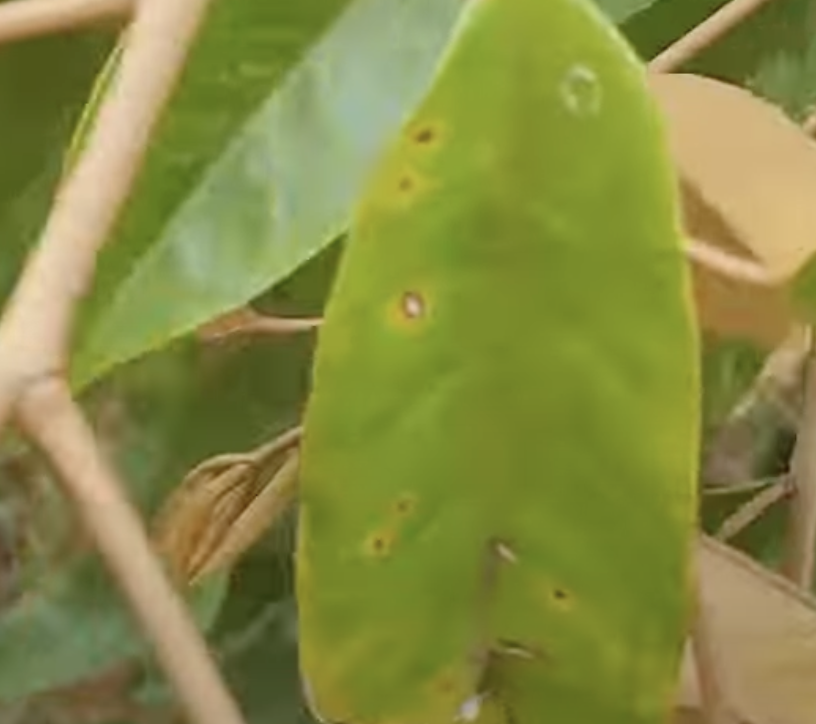
Label: canker_disease